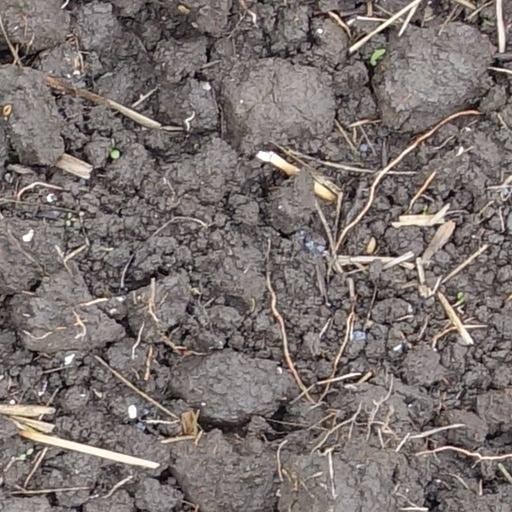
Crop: wheat